2014 Quaker State 400

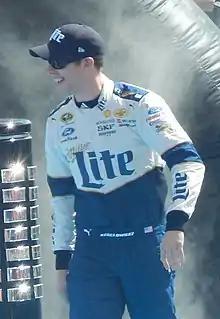
Brad Keselowski won the race from the pole position.

Prior to the start of the race, there was a downpour that soaked the track. This prompted NASCAR to schedule a competition caution at lap 30. The race was scheduled to start at 7:45 p.m. Eastern time but started three minutes earlier with Brad Keselowski leading the field to the green flag. Jeff Gordon slipped on the start and fell to eighth. Just ahead of the scheduled competition caution, Denny Hamlin hit the wall in turn three after a tire blowout, and caused the first caution of the race. Hamlin described his impact as "definitely a lot easier than some of the hits I've taken in the past", but was uninjured in the incident. Keselowski led the field to the green on the restart on lap 35, starting a lengthy green-flag run, before the race's second caution on lap 77, caused by Kyle Larson hitting the wall in turn 1. Joey Logano took the lead from teammate Keselowski during the cycle of pit stops.